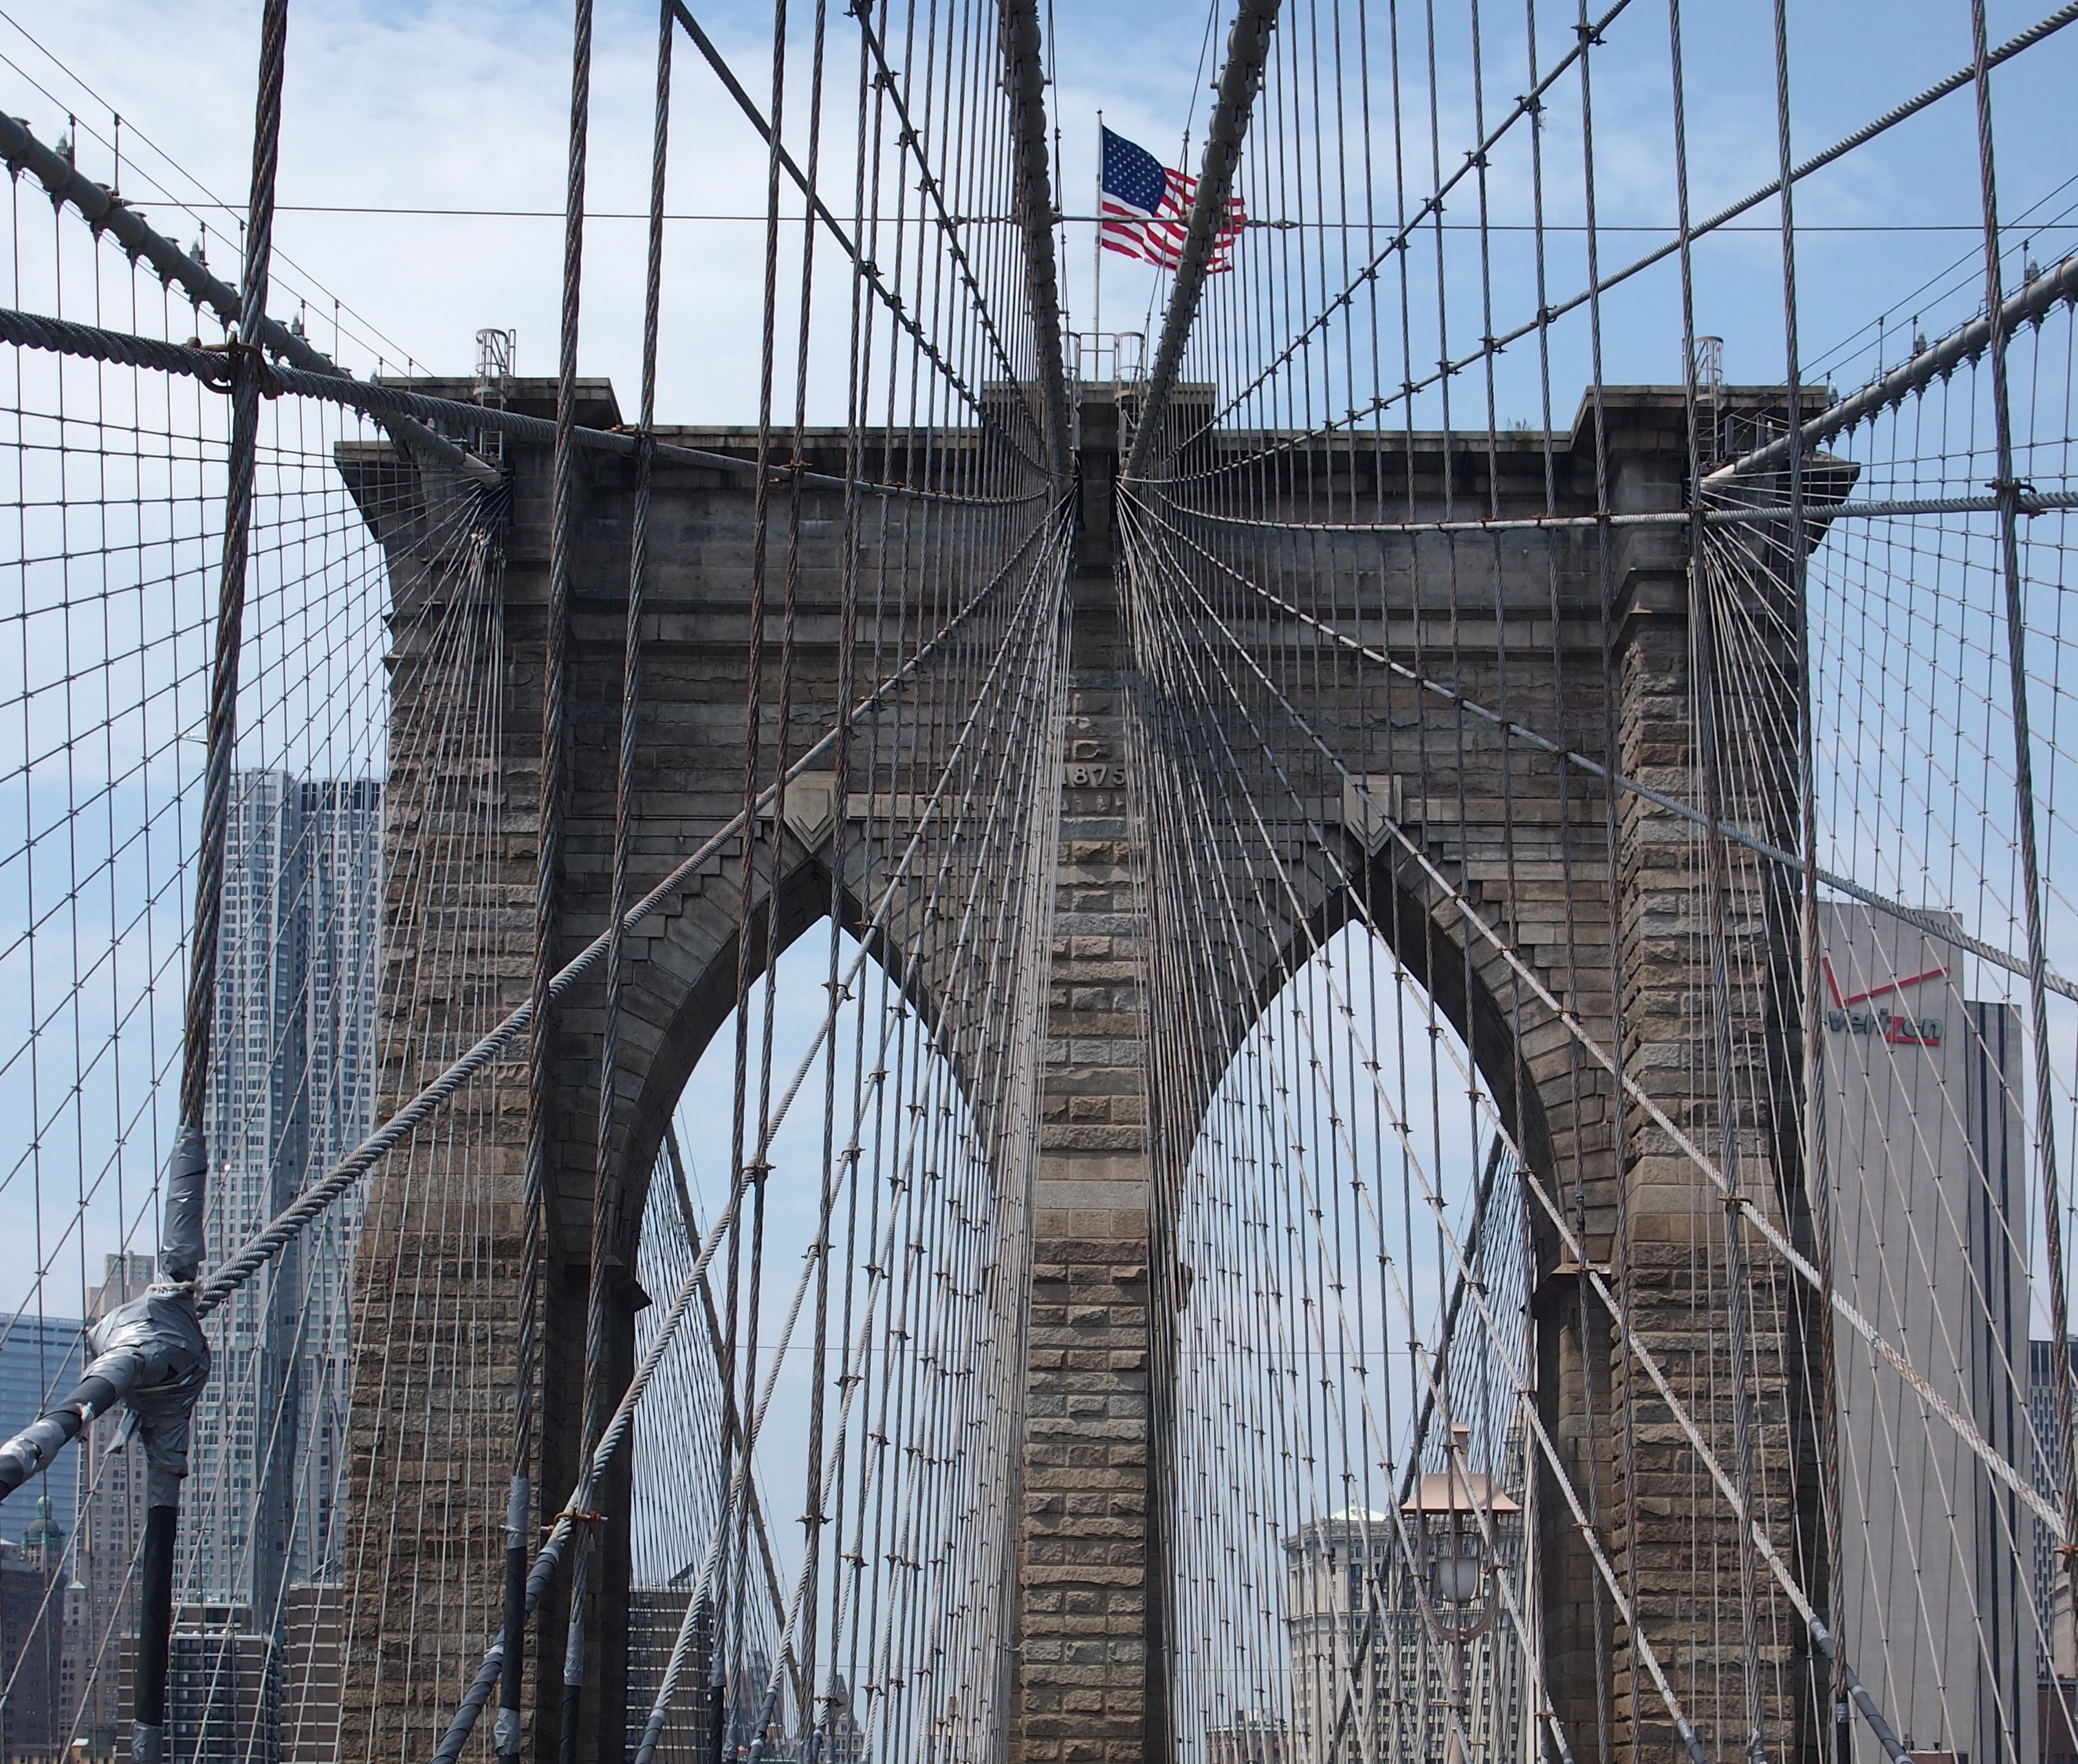
architecture, bridge, new york, mast, usa, landmark, facade, cable stayed bridge, urban area, nonbuilding structure, bridge brooklyn